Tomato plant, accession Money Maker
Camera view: horizontal (90 deg, fisheye); turntable rotation: 270 degrees
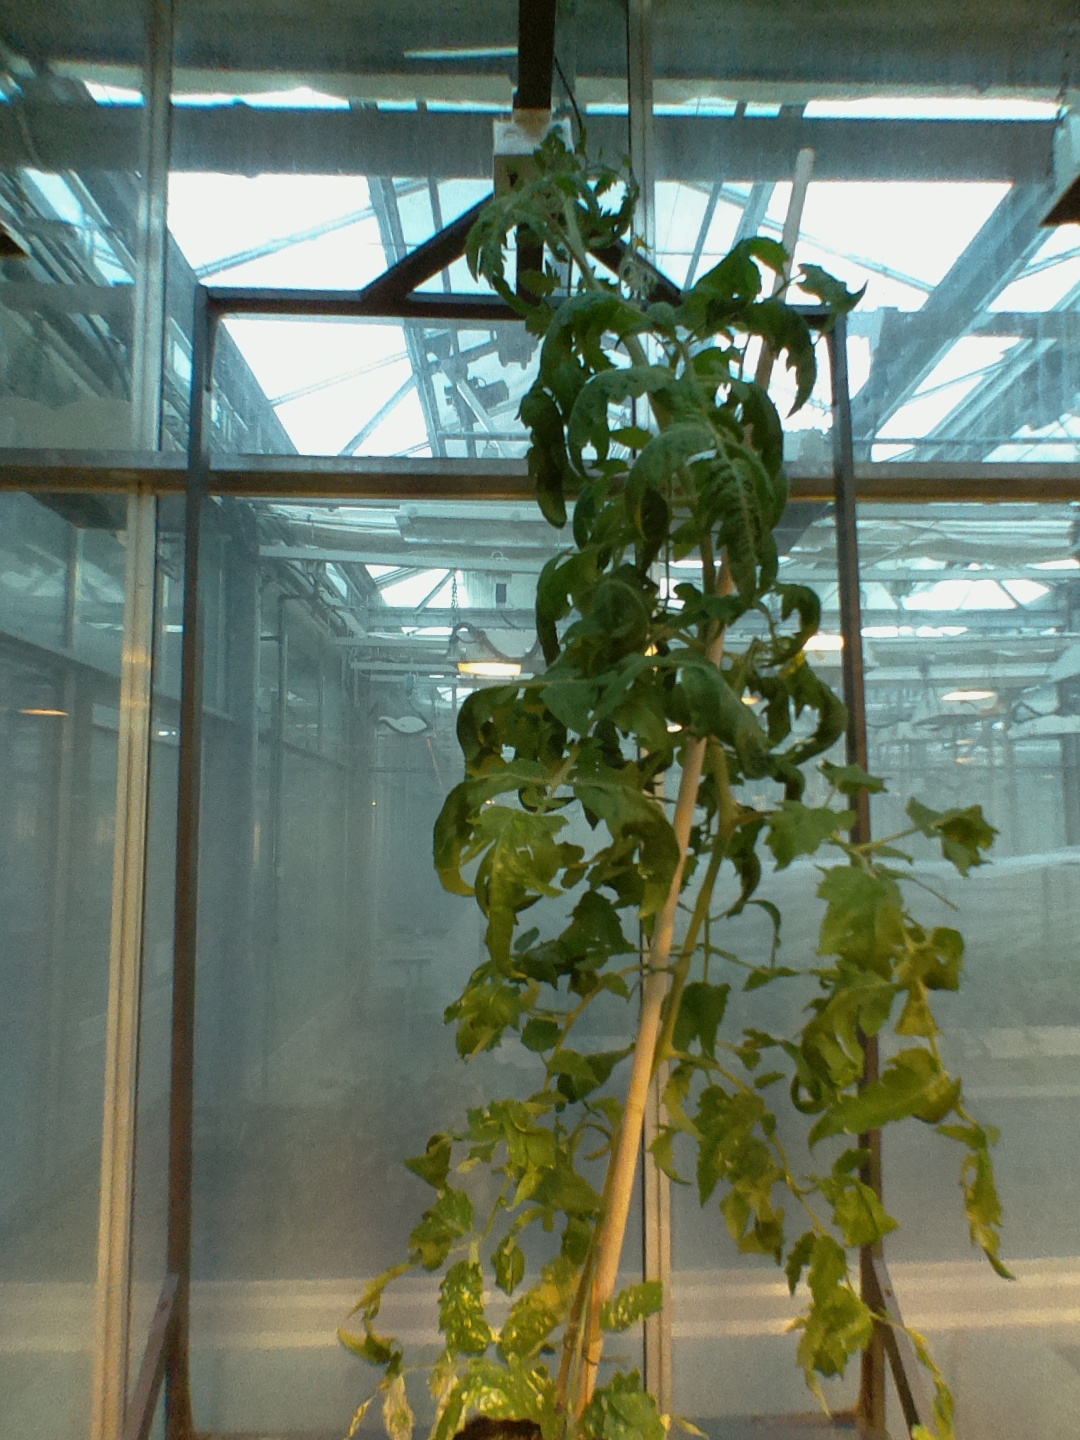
BBCH growth stage 70: Fruits at the main stem or branches visibles